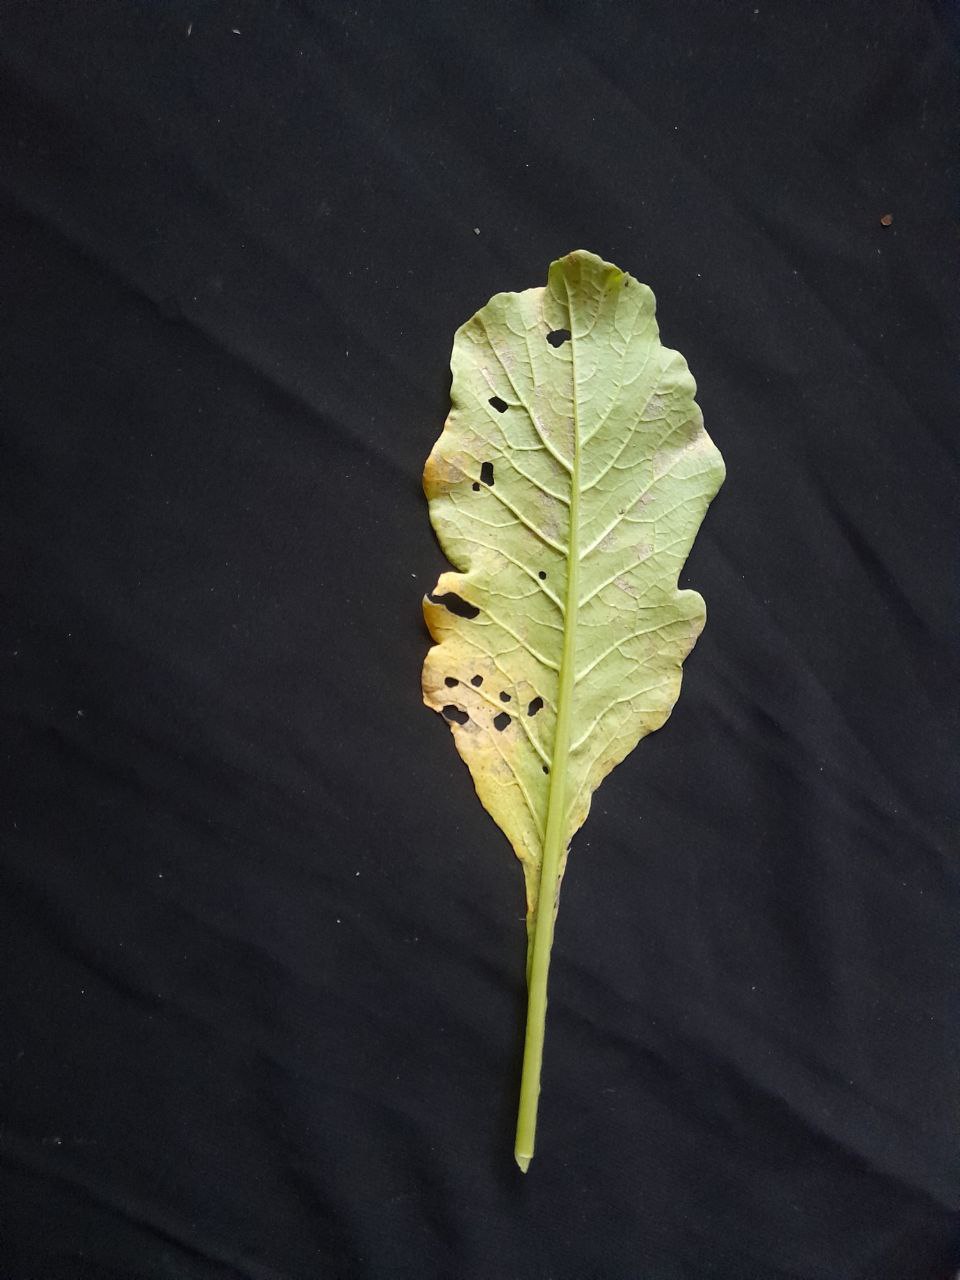
Label: flea beetle